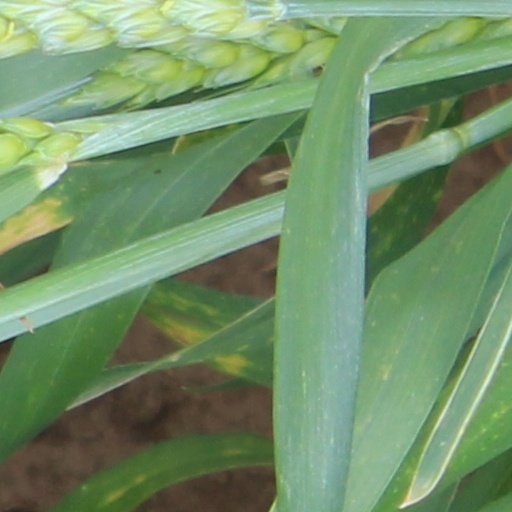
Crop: wheat